Maurice Wilkins

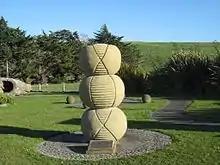
Monument to Maurice Wilkins, Main Street, Pongaroa, New Zealand

Wilkins was born in Pongaroa, New Zealand, where his father, Edgar Henry Wilkins, was a medical doctor. His older sister was the translator and poet Eithne Wilkins. His family had come from Dublin, where his paternal and maternal grandfathers were, respectively, Headmaster of Dublin High School and a Chief of Police. The Wilkinses moved to Birmingham, England when Maurice was 6. Later, he attended Wylde Green College and then went to King Edward's School, Birmingham from 1929 to 1934.